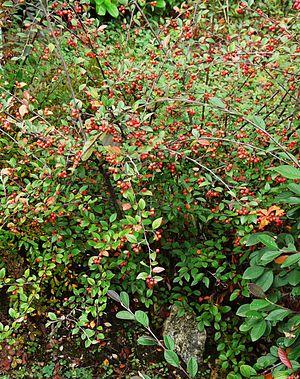
Buisson de Cotonéaster de Franchet (Cotoneaster franchetii) à l'automne, Dordogne, France